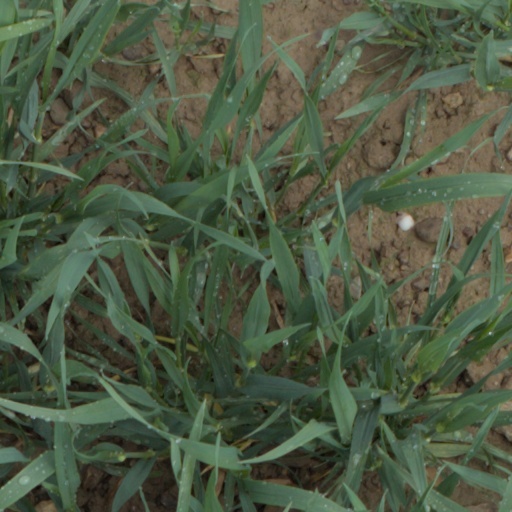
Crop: wheat